Debutante

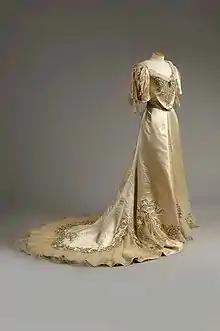
An 1890s-era debutante gown

Australia inherited the practice of debutante presentation from the British monarchy, with colonial governors and Governors-General of Australia responsible for organizing events in the early decades.